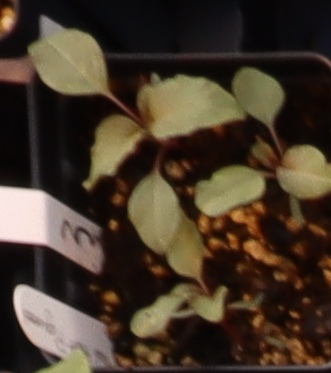
Label: Redroot Pigweed